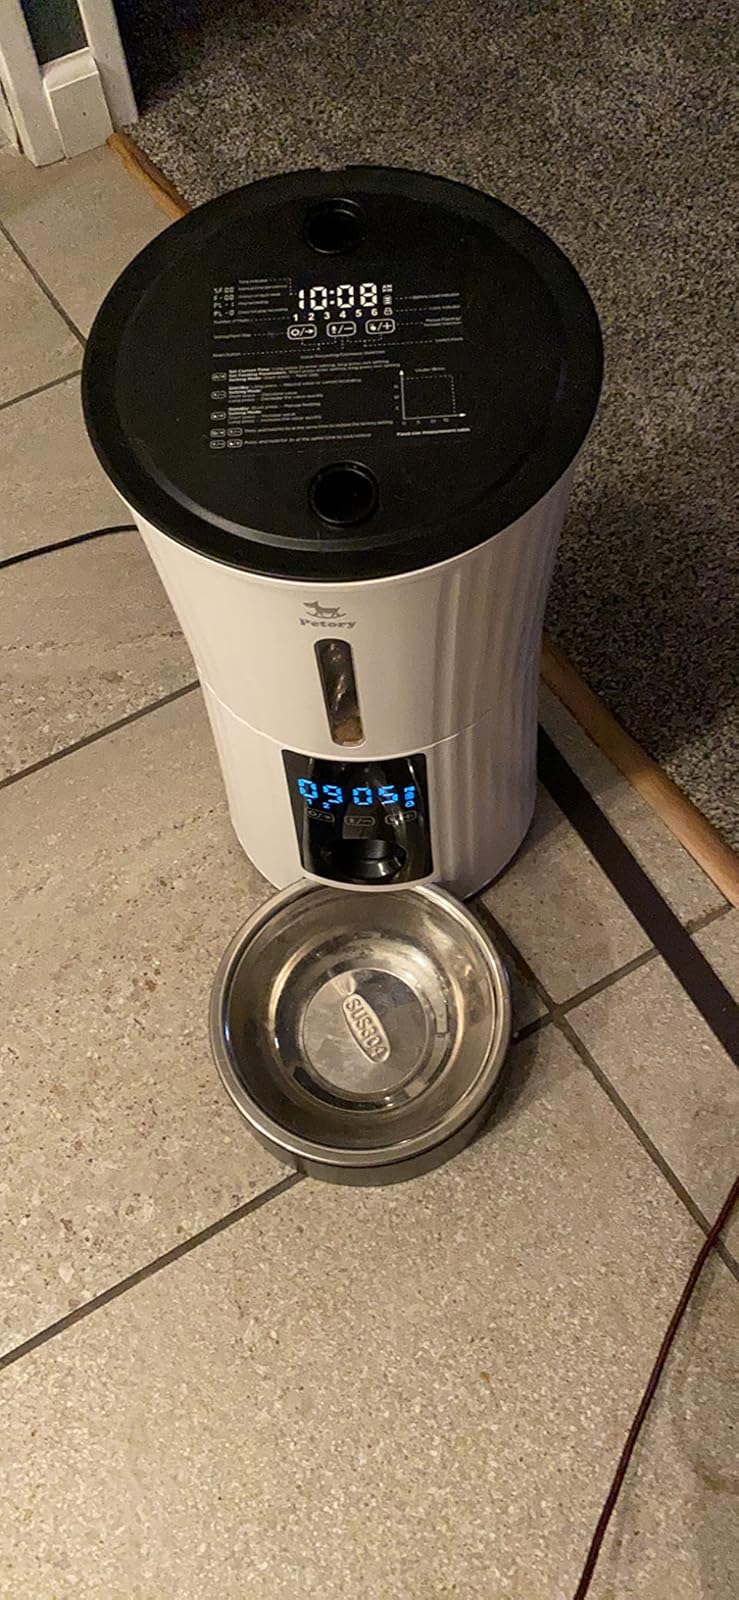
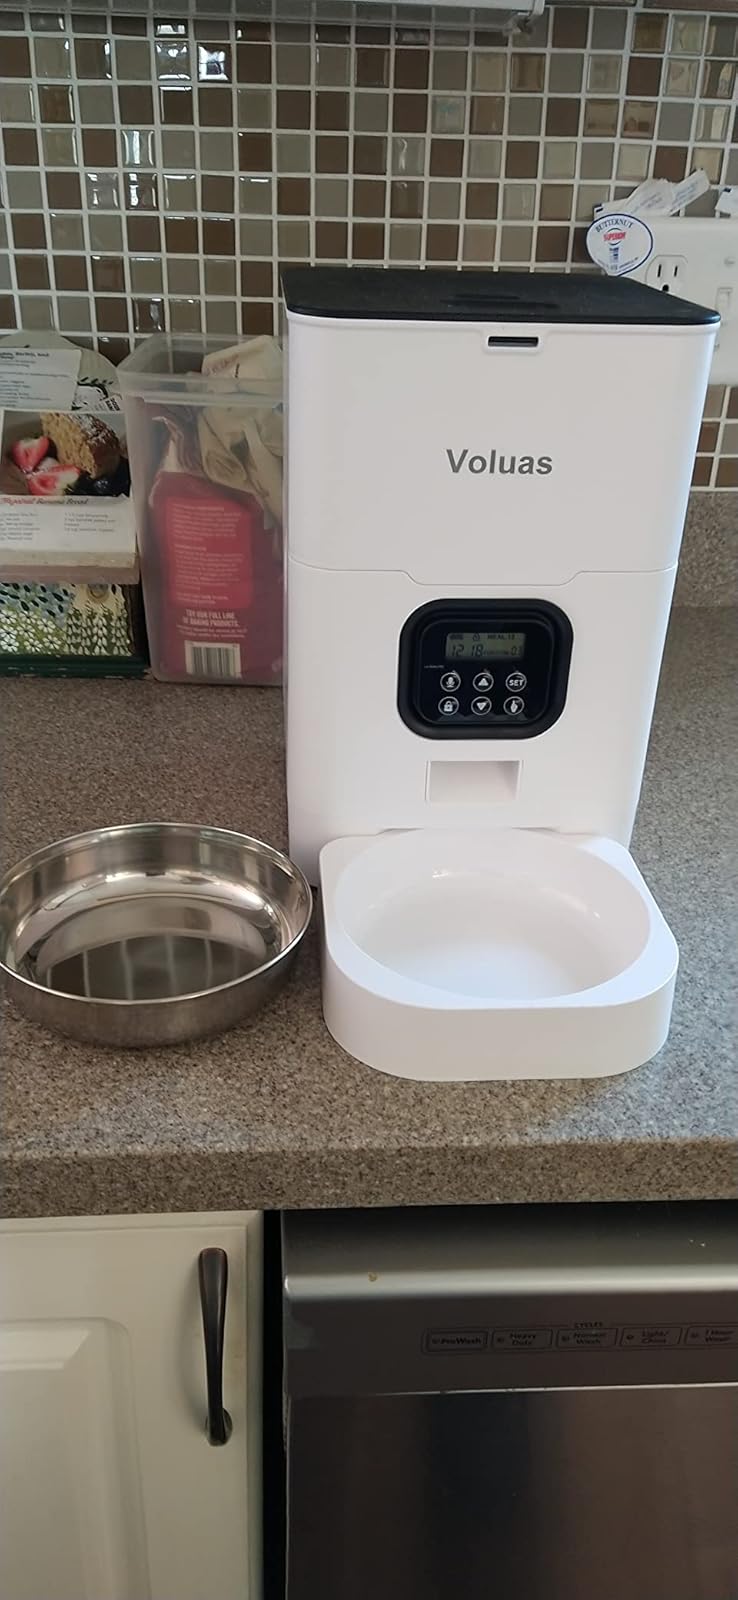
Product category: items_feeder
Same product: no